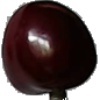
Label: cherry